Shin Nakachiyama Dam

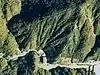
Aerial view of Shin Nakachiyama Dam

Shin Nakachiyama Dam is a gravity dam located in Toyama prefecture in Japan. The dam is used for power production. The catchment area of the dam is 238.6 km. The dam impounds about 1 ha of land when full and can store 68 thousand cubic meters of water. The construction of the dam was started on 1956 and completed in 1959.